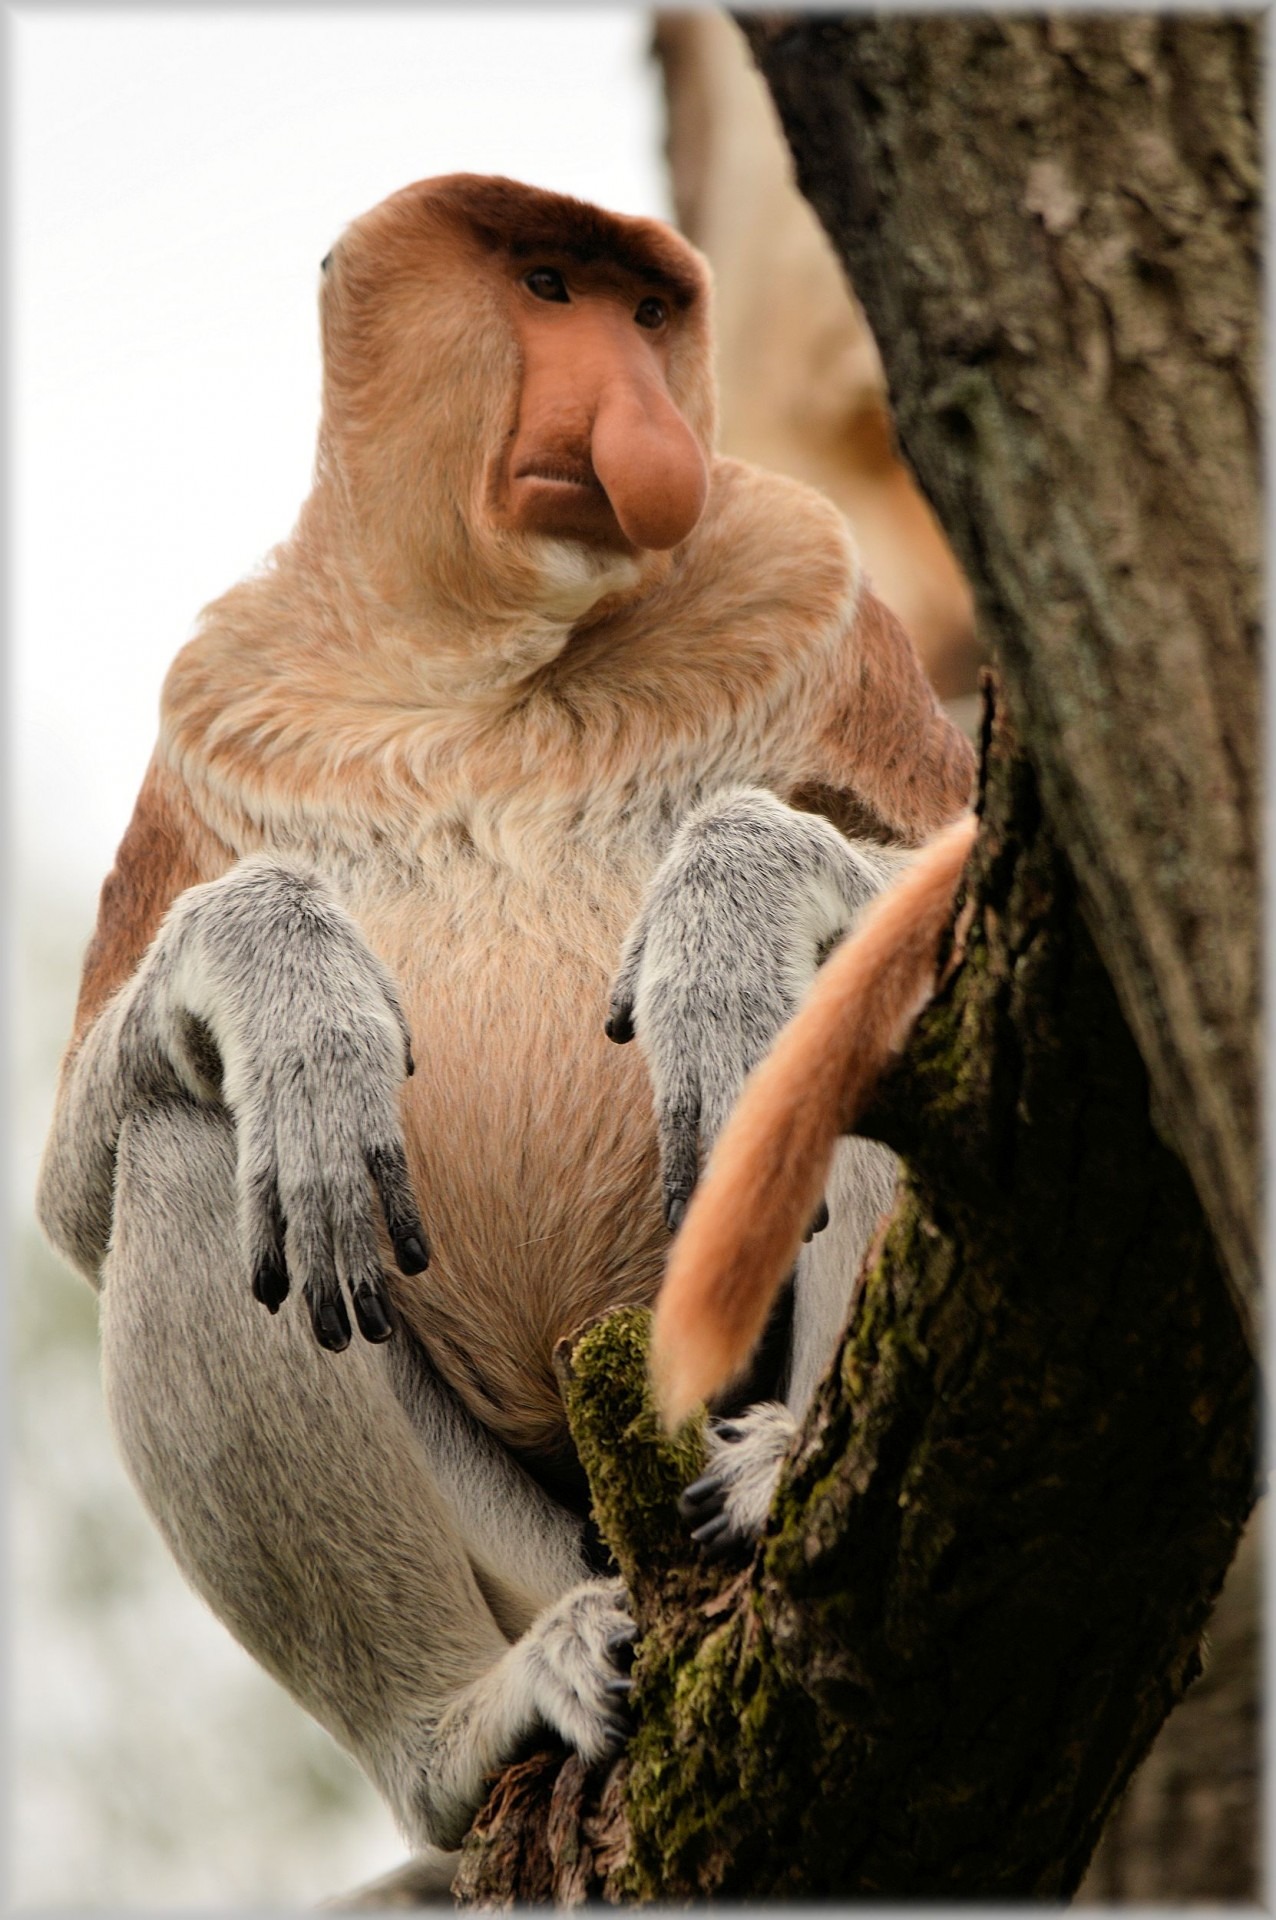
tree, forest, outdoor, wildlife, wild, environment, zoo, jungle, natural, park, mammal, climbing, monkey, fauna, primate, ecology, rainforest, reserve, vertebrate, proboscis monkey, conservation, exotic, habitat, species, rare, safari, herbivore, macaque, old world monkey, big nose